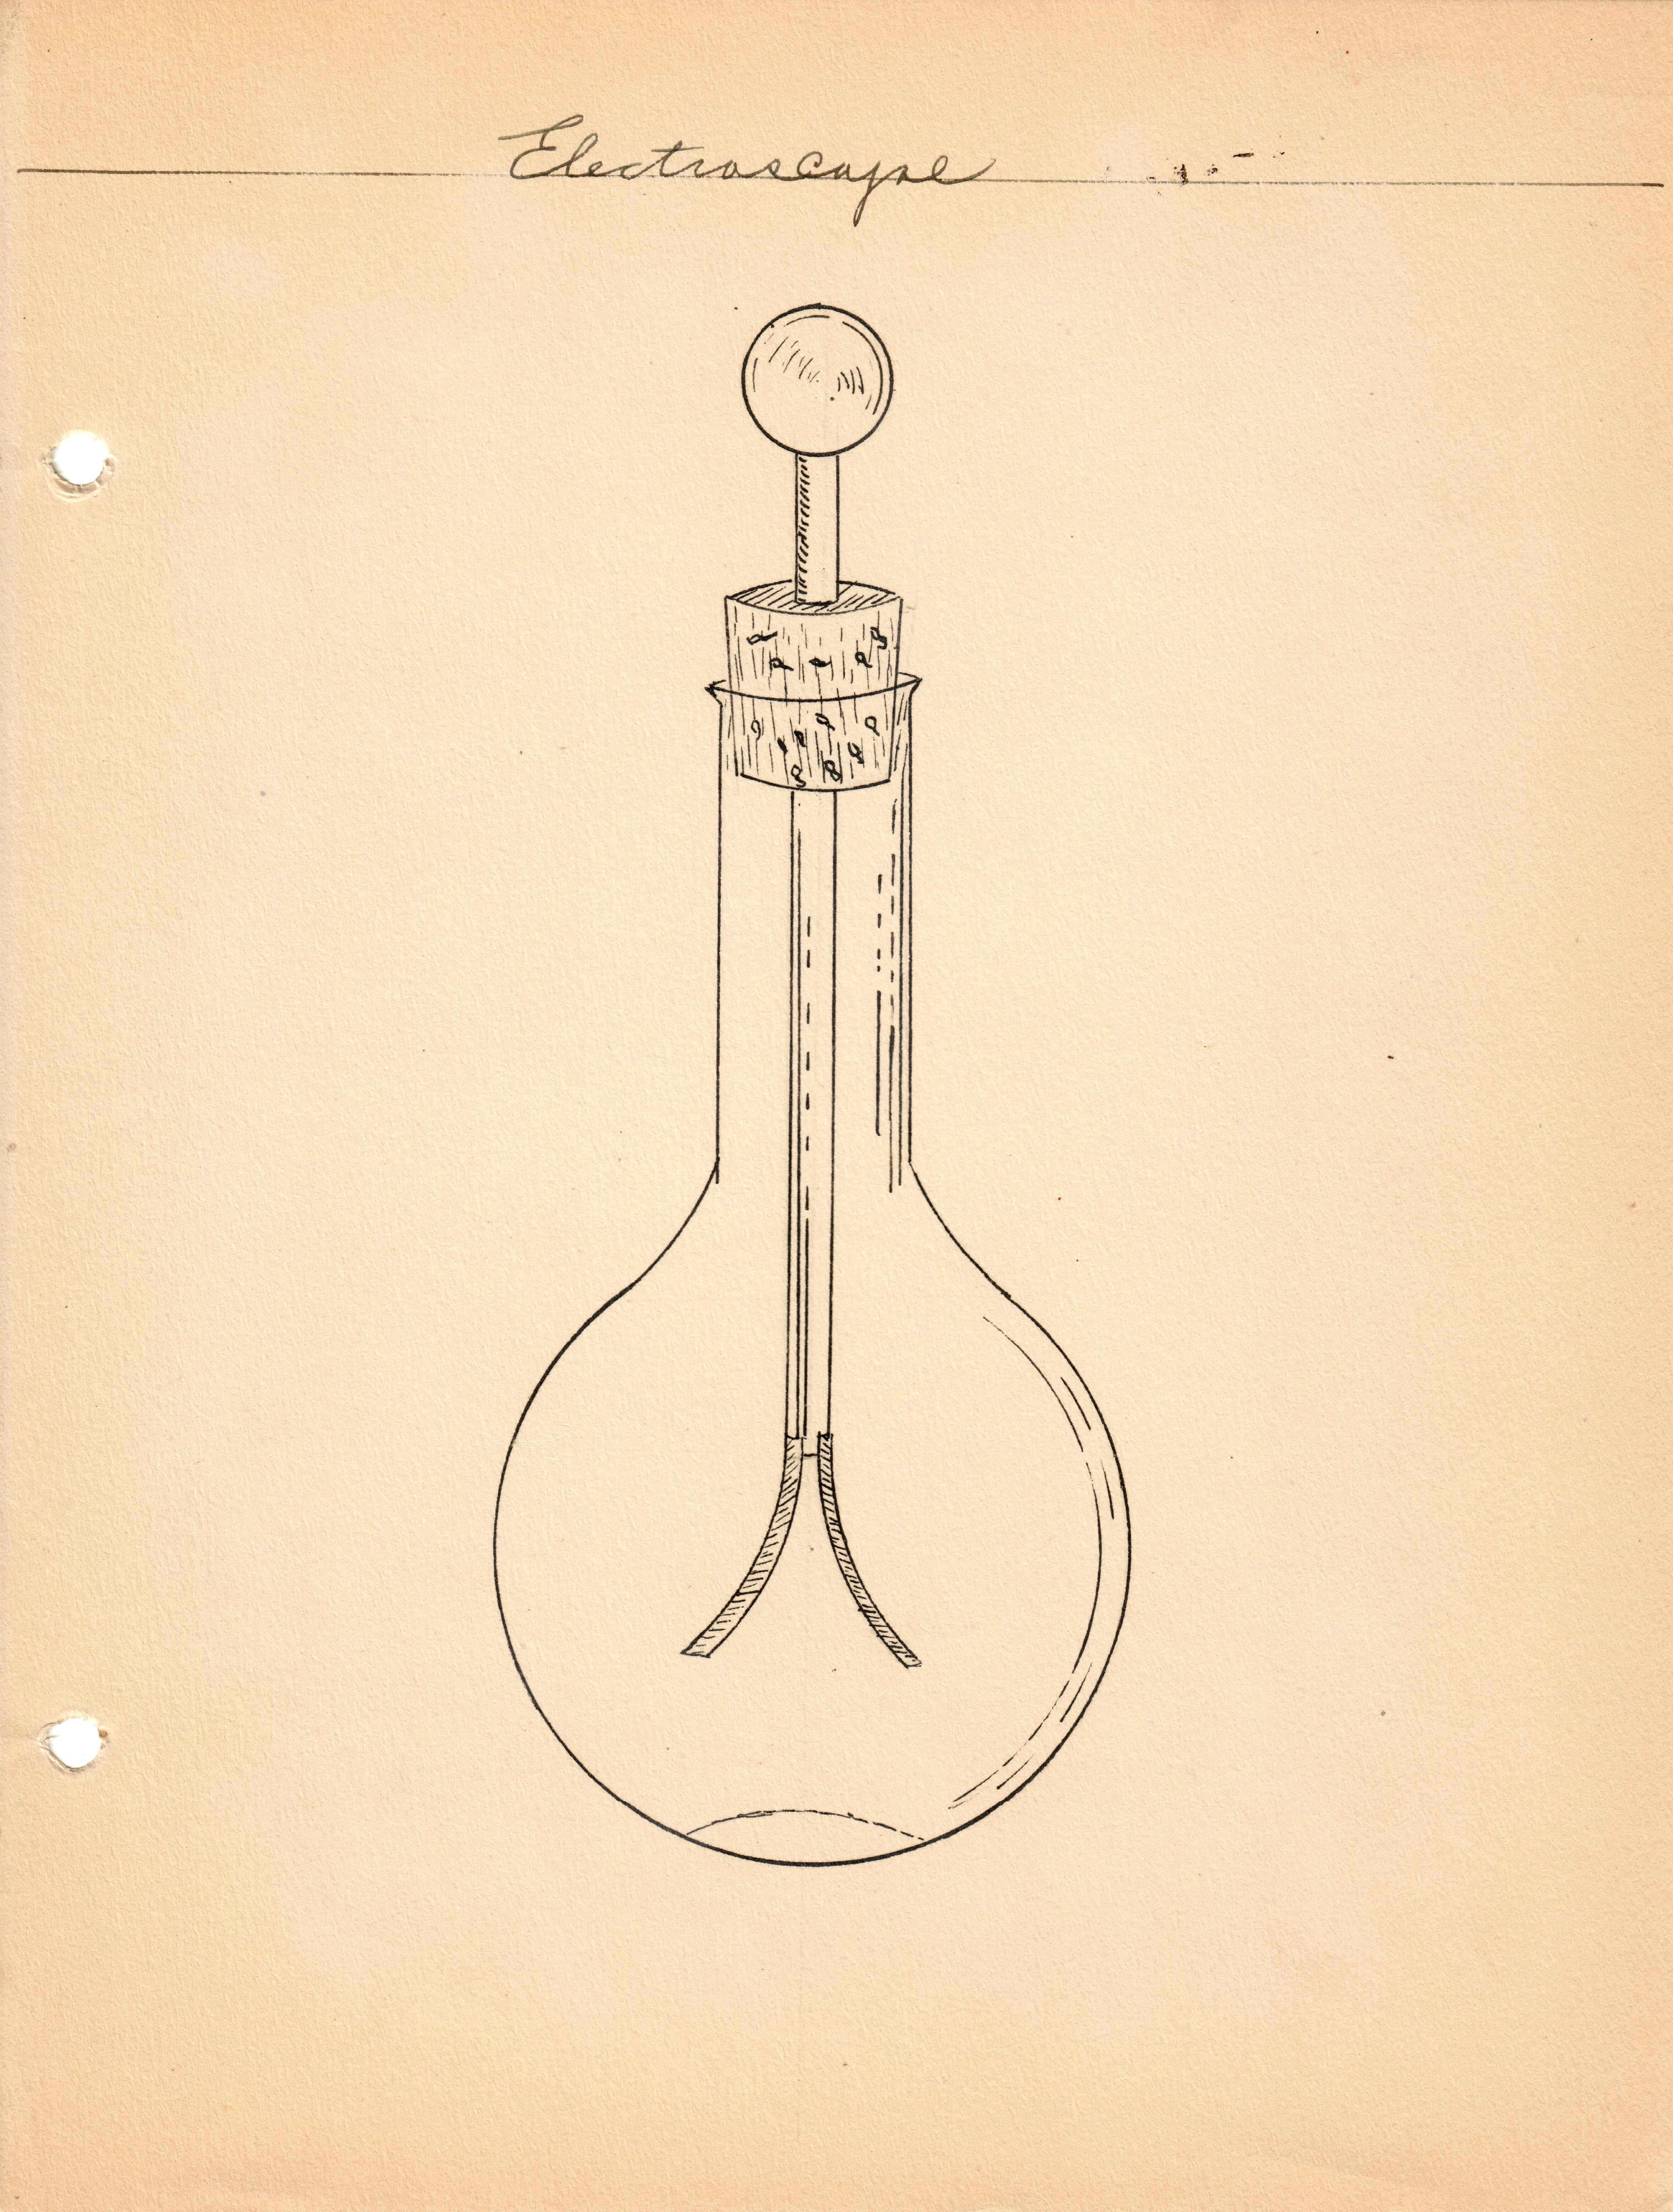
Electroscope by Milton Wend 1927
Specialty: lab-equipment